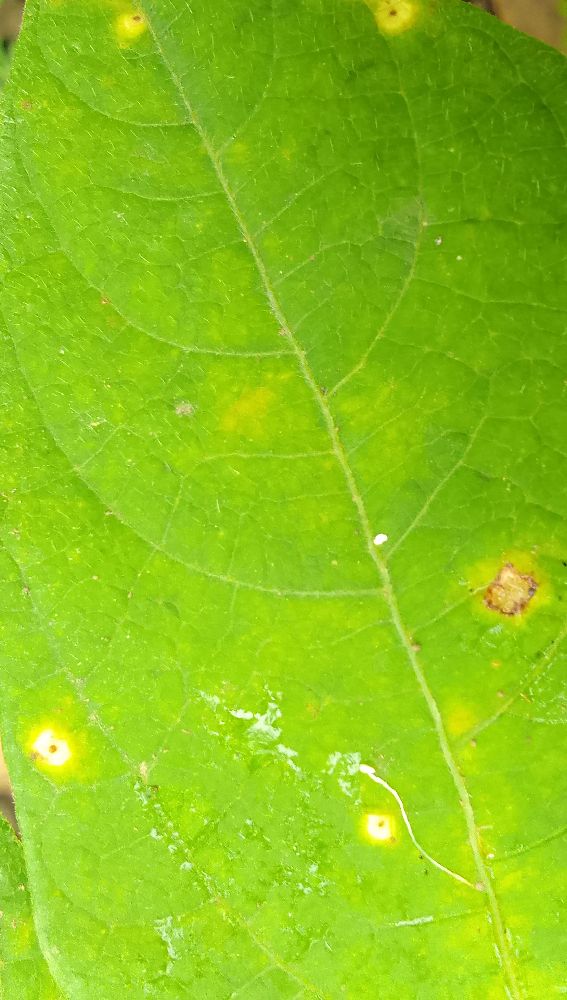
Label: rust